Karavali Ale

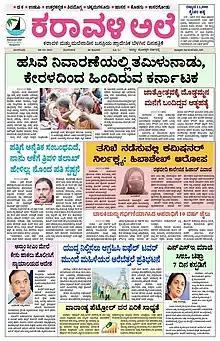
Front page of the Mangalore edition of "Karavali Ale", dated March 9, 2022.

Karavali Ale (Kannada: ಕರಾವಳಿ ಅಲೆ), meaning "Coastal Waves" in Kannada, is a local Kannada daily newspaper published in Mangalore, Karnataka, India. The publication is owned and managed by its founders B. V. Seetaram and Rohini S. It is edited by Sathish N. Vaidya.